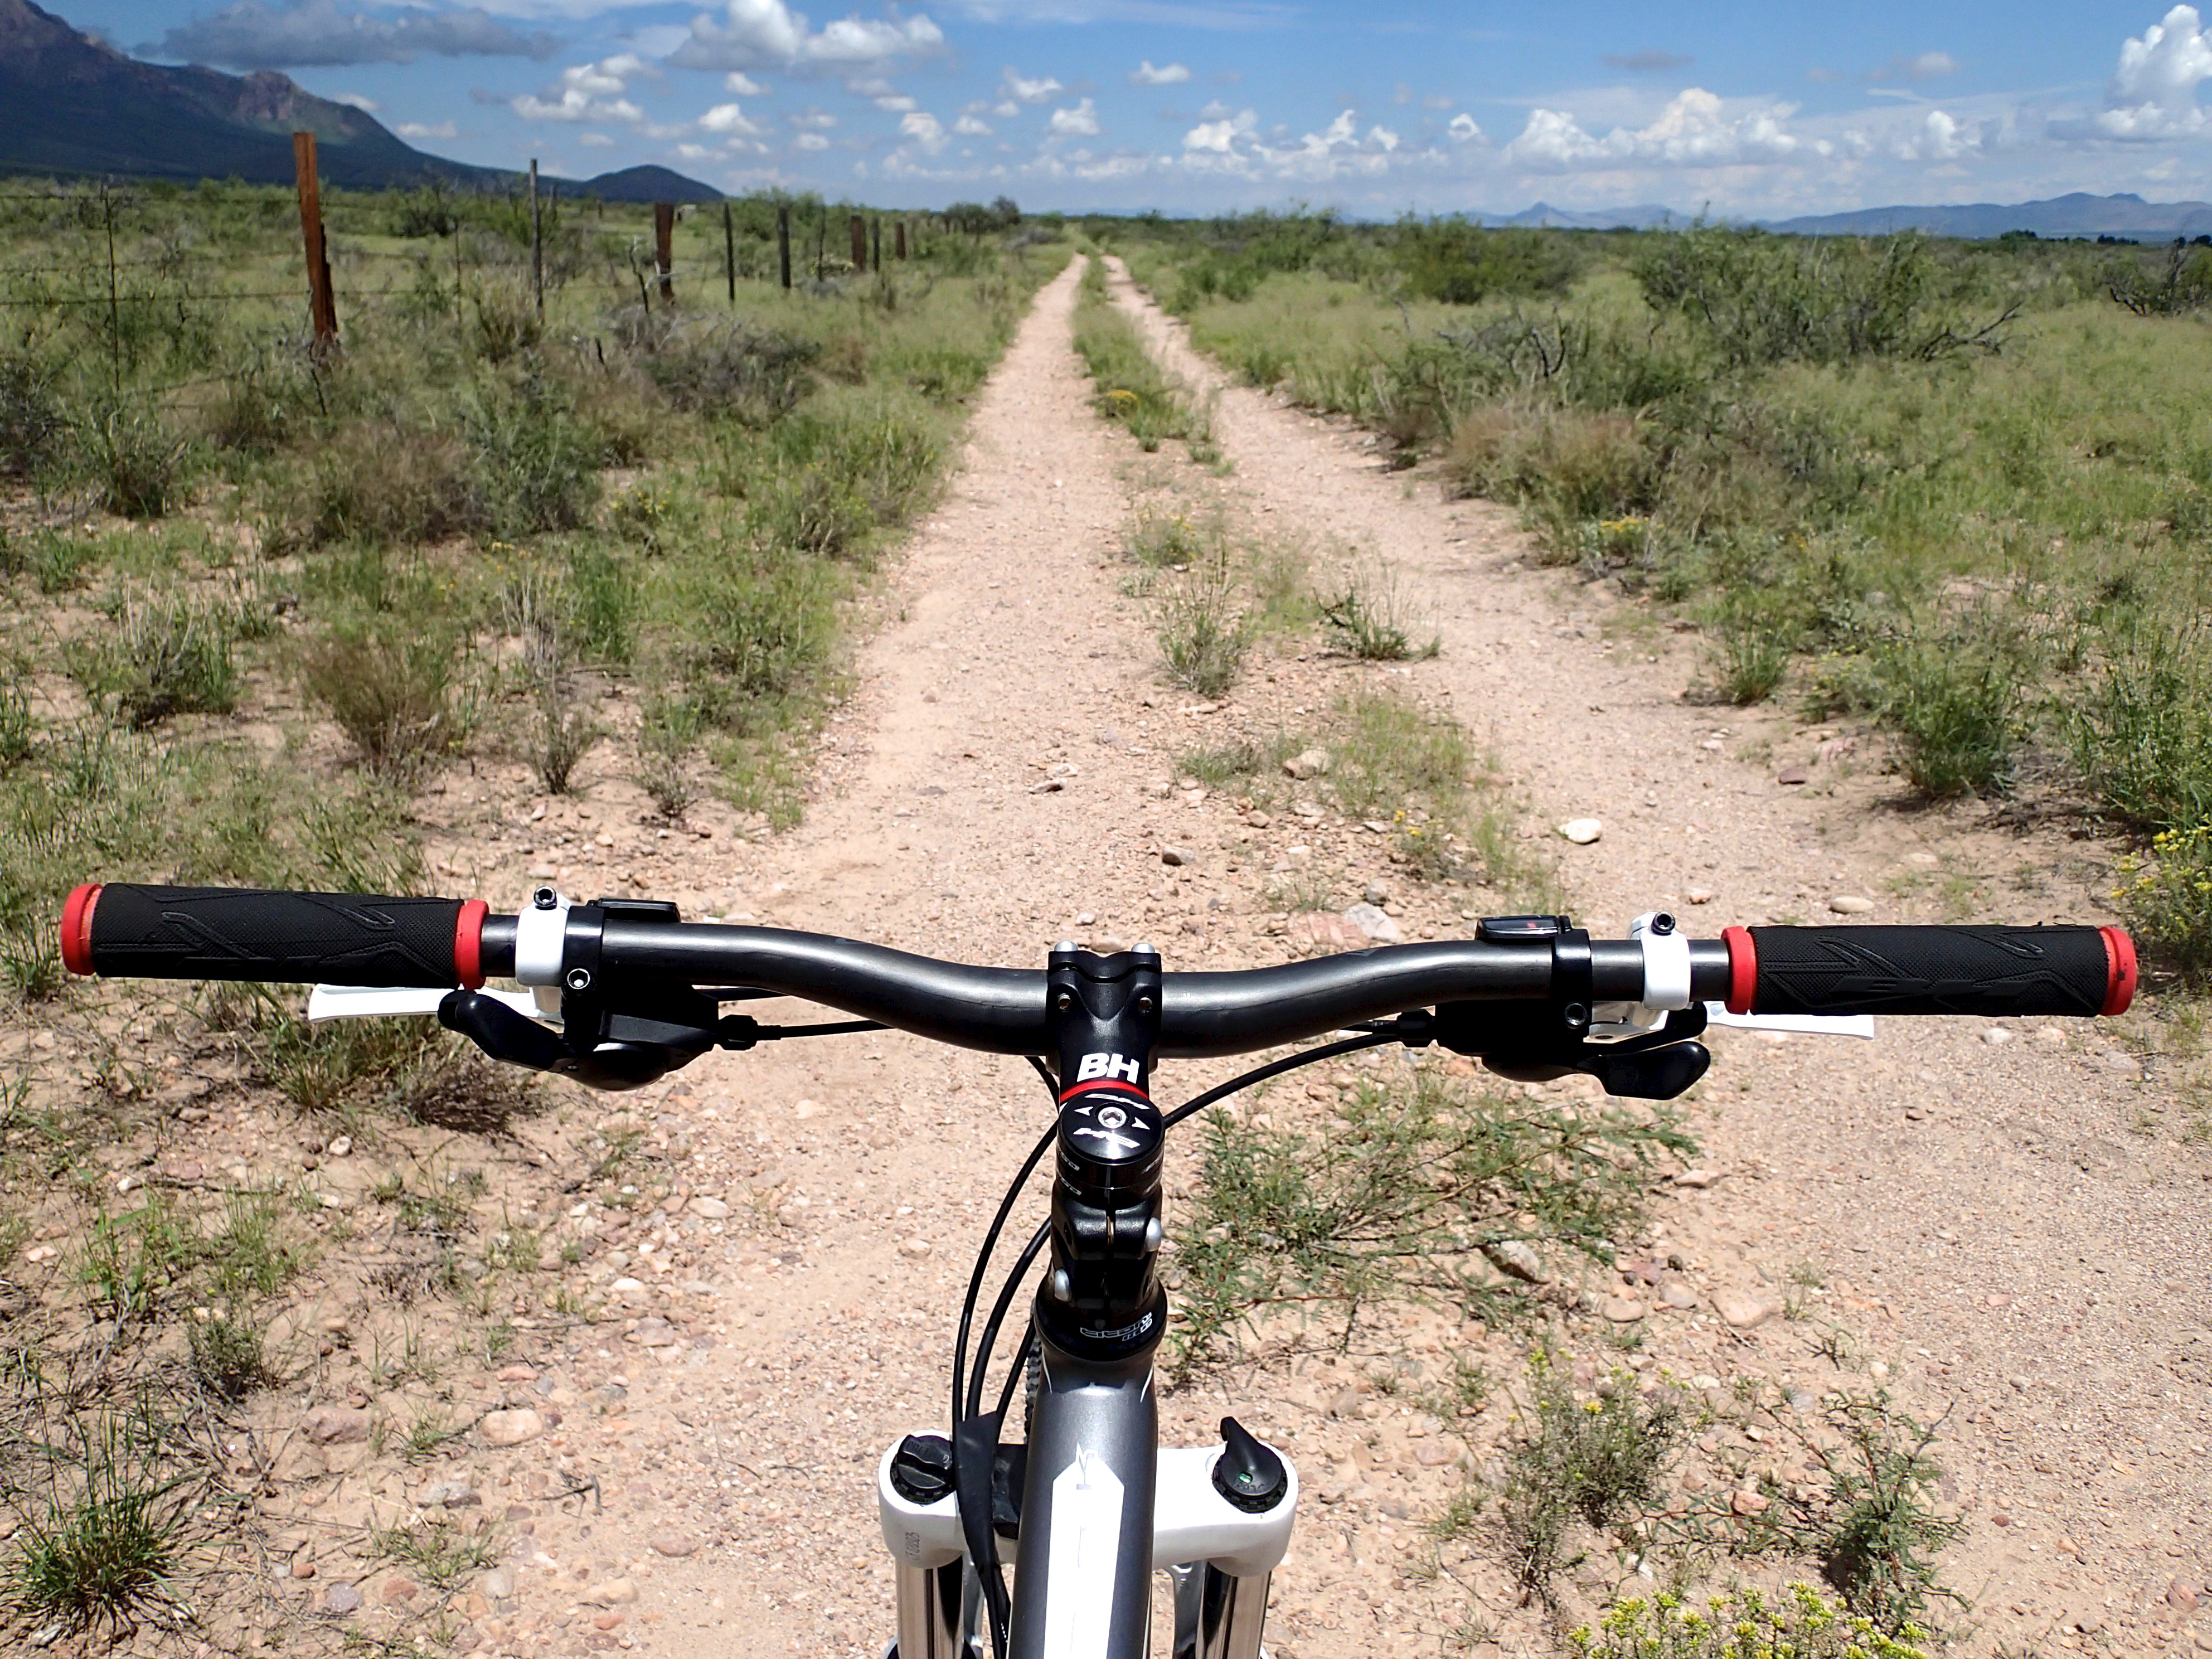
road, bicycle, vehicle, extreme sport, mountain bike, cycling, sports, freeride, mountain biking, bicycle frame, cycle sport, downhill mountain biking, bicycle motocross, bmx bike